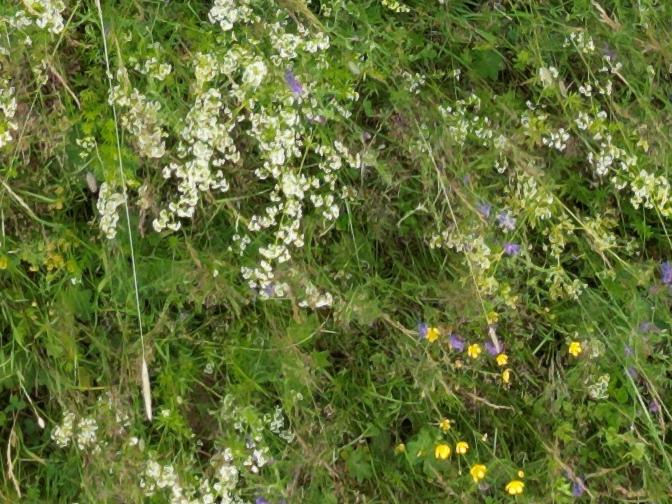
Flowers visible: yarrow flowers, yarrow flowers, yarrow flowers, yarrow flowers, yarrow flowers